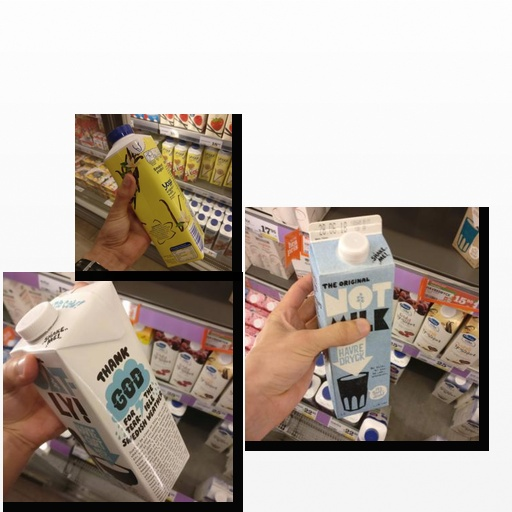
Food items: vanilla_yoghurt, oat_milk, oat_yogurt